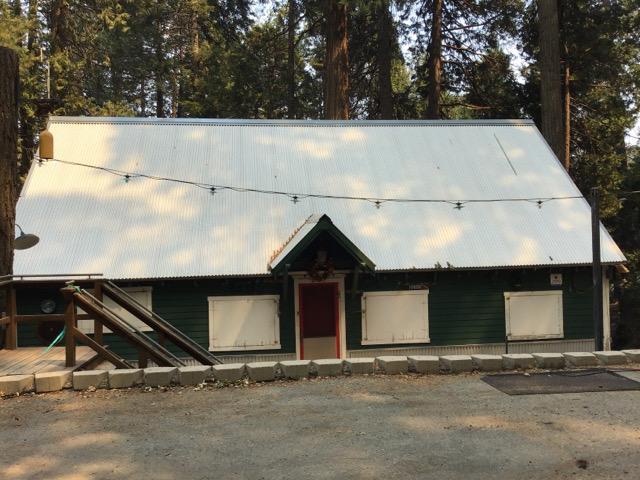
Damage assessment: no_damage